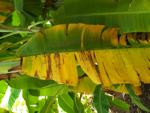
Label: xamthomonas